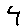
Label: 4